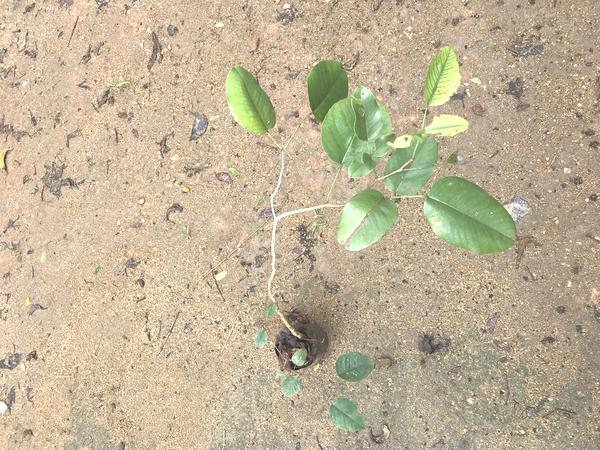
Plant: Raktachandini